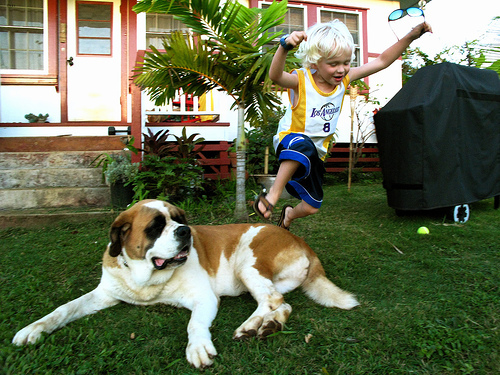
Animal: dog
Breed: saint_bernard